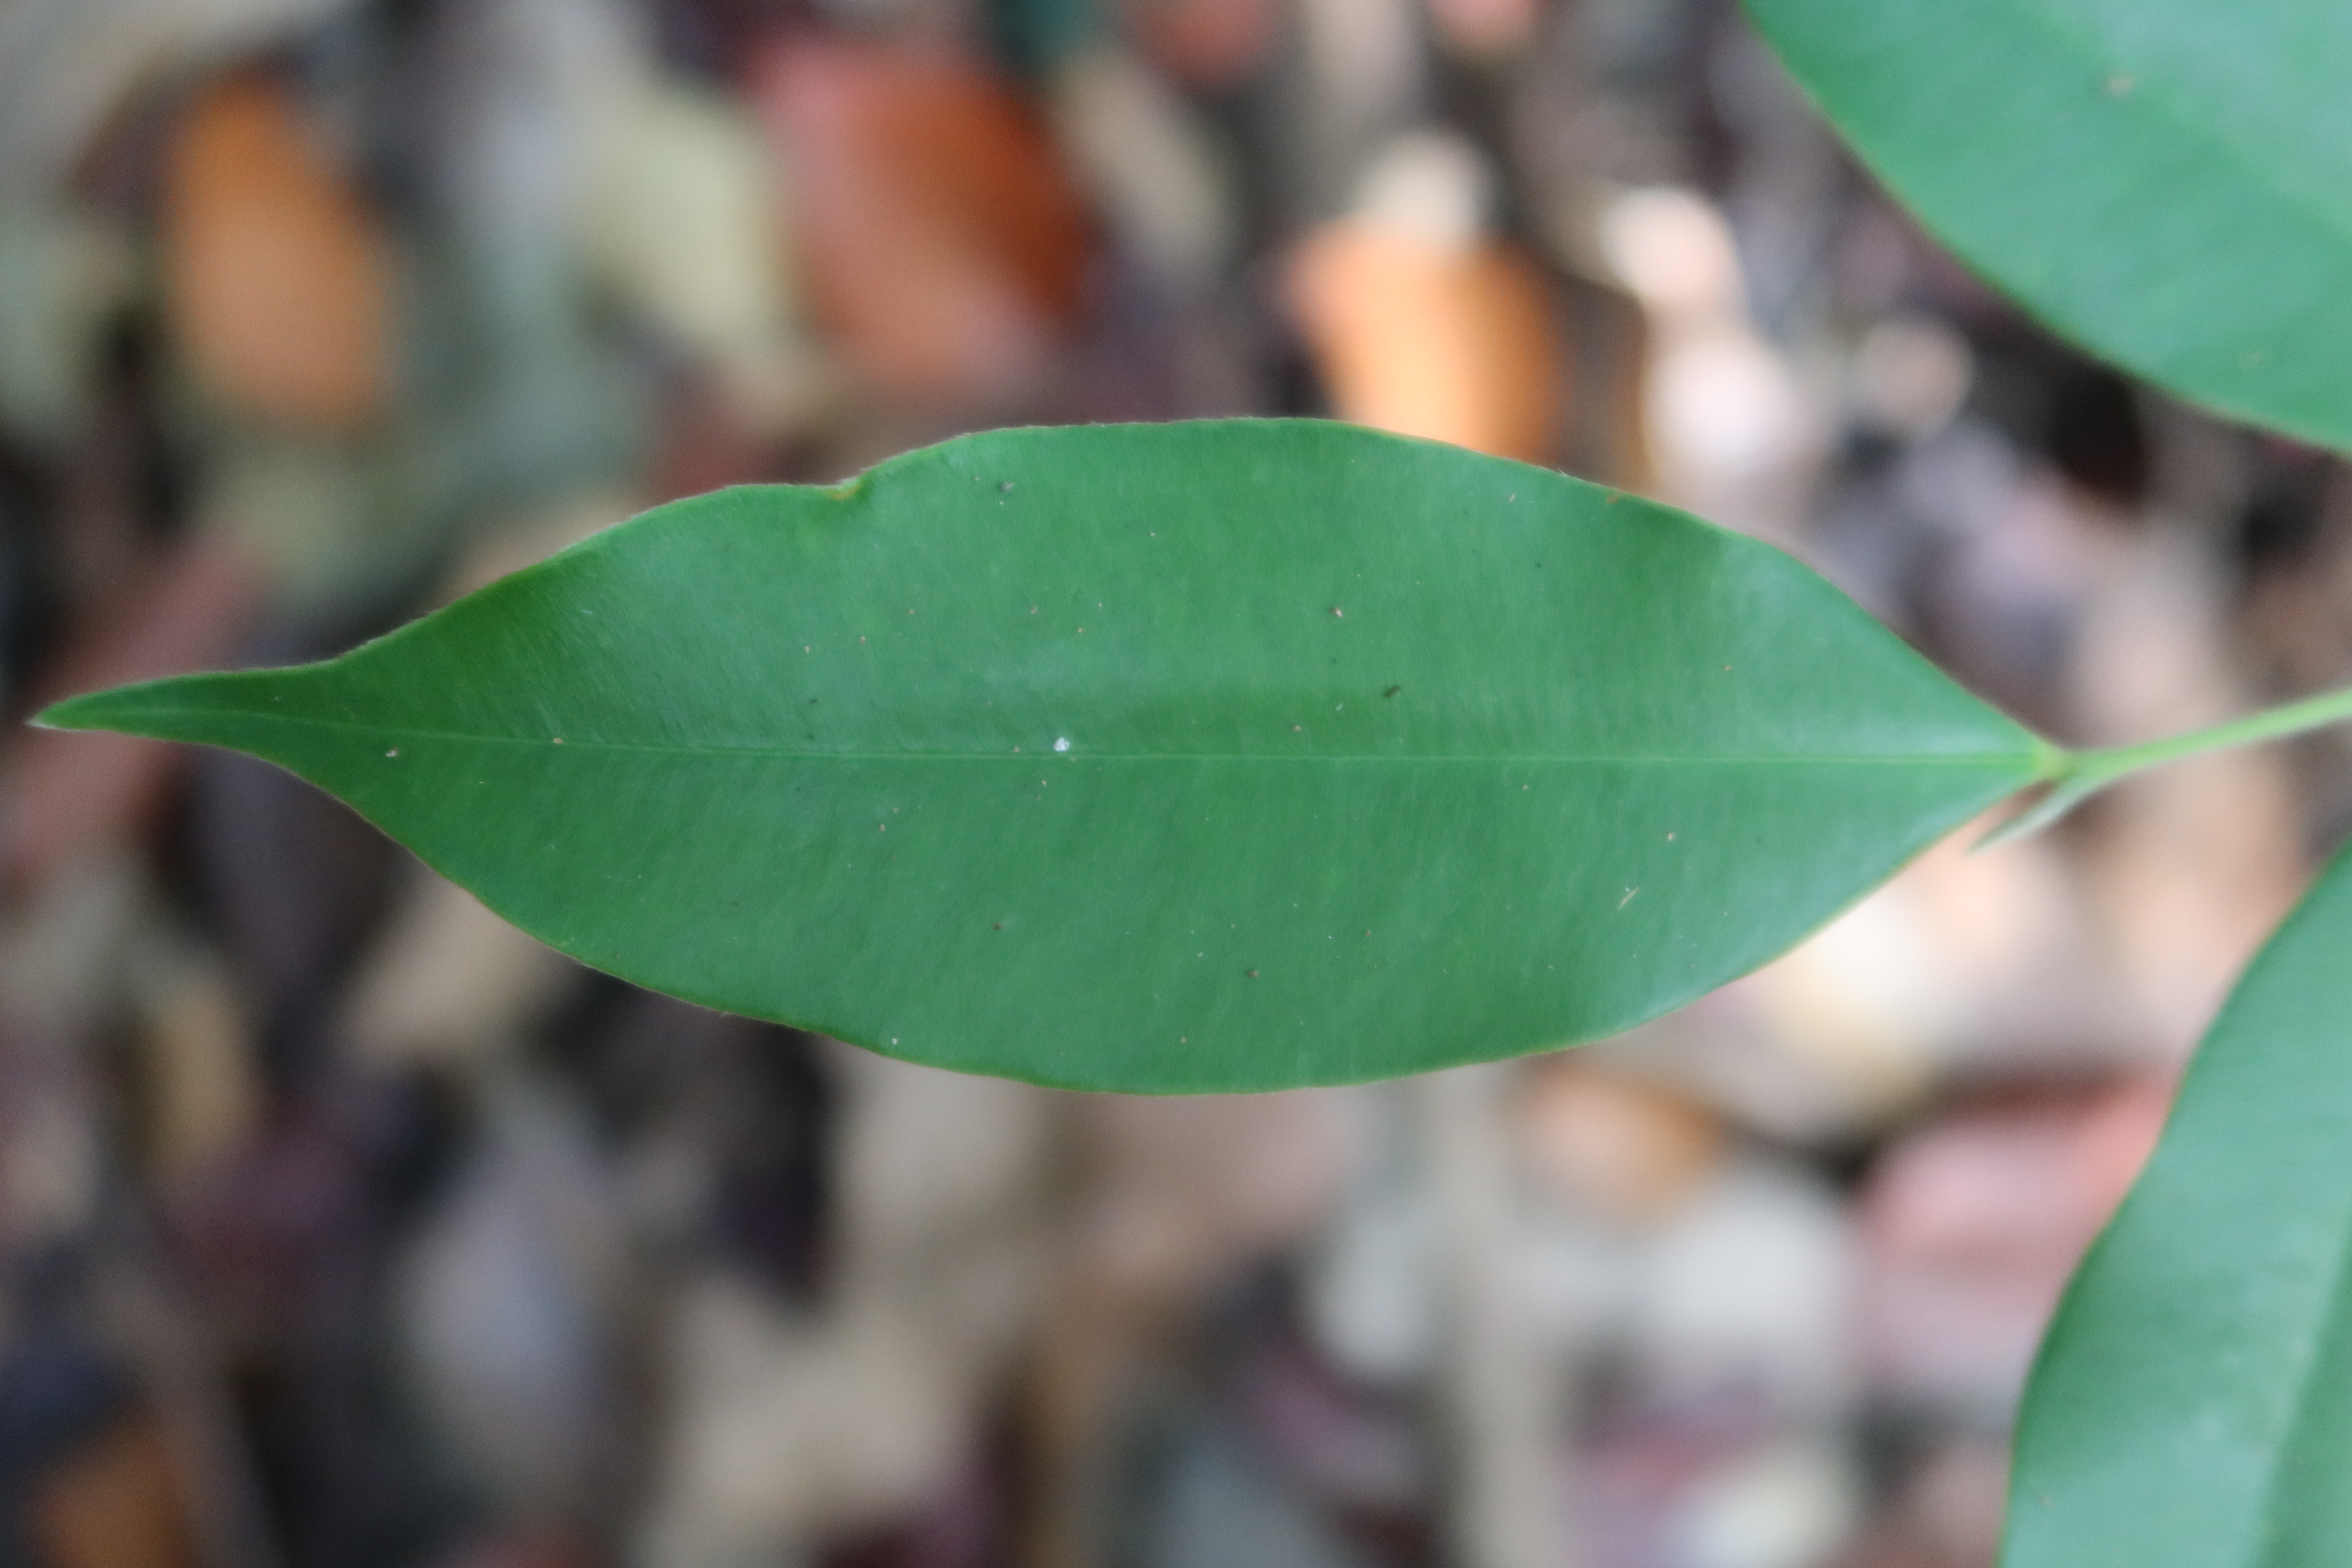
Label: Healthy